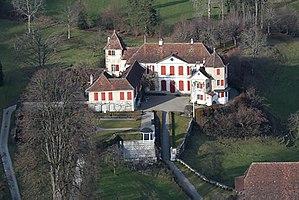
Le château de Toffen, appelé en allemand Schloss Toffen, est un château situé sur le territoire de la commune bernoise de Toffen, en Suisse.
Cette liste présente les biens culturels d'importance nationale dans le canton de Berne. Cette liste correspond à l'édition 2009 de l'Inventaire Suisse des biens culturels d'importance nationale pour le canton de Berne. Il est trié par commune et inclus : 345 bâtiments séparés, 43 collections et 30 sites archéologiques et 4 cas particuliers.